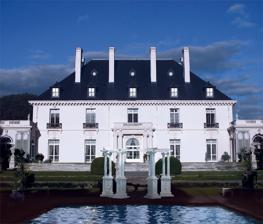
Building: Vernon Court
Country: United States of America
Year built: 1898
Building in Rhode Island, United States Vernon Court Front elevation from Bellevue Avenue in 2008 General information Architectural style French classical Town or city Newport, Rhode Island Country United States Coordinates 41°28′11″N 71°18′25″W / 41.4696°N 71.3069°W / 41.4696; -71.3069 Construction started 1900 Completed 1901 Client Anna Van Nest Gambrill Design and construction Architect(s) Carrère and Hastings Vernon Court is an American Renaissance mansion designed by architects Carrère and Hastings . It is located at 492 Bellevue Avenue, Newport, Rhode Island , on the Atlantic coast of the United States . The design is loosely based on that of an 18th-century French mansion, Château d'Haroué . [ note 1 ] History Vernon Court was constructed in 1900  to be used as a summer cottage for the widow of Richard Augustine Gambrill, a New York lawyer, Anna Van Nest Gambrill (1865–1927). In addition to her husband's fortune, Anna Gambrill had inherited a substantial sum from her father, Alexander T. Van Nest , a railroad baron. Gambrill's sister, Jane and brother-in-law, Giraud Foster , had commissioned Carrère and Hastings a year earlier to design her estate near Lenox, Massachusetts , Bellefontaine (one of the Berkshire Cottages ). Although Carrère and Hastings typically considered the grounds and the architecture together as an ensemble, Gambrill hired her florists, the firm of Wadley & Smythe, as landscape architects for the property. They based their design for the primary garden loosely on the Pond Garden at Hampton Court Palace In 1904, it was considered one of "the ten most beautiful mansions in America." The property remained in the Gambrill family until 1956, when it was auctioned. From 1963 until its closing in 1972, it served as the administration building for Vernon Court Junior College, an all-girls school. Over the next two and a half decades it passed through several different owners. Today Château d'Haroué In 1998, Vernon Court was acquired by Laurence and Judy Cutler , founders of the National Museum of American Illustration . The mansion currently houses the museum's collections of American illustration, as the Gilded Age architecture is contemporaneous with the "Golden Age of American Illustration" theme on which the collection focuses. The building is a significant contributing property to the National Register of Historic Places listed Bellevue Avenue Historic District that was added to the Register on December 8, 1972. See also Rhode Island portal National Museum of American Illustration Carrère and Hastings Notes